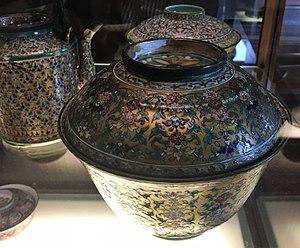
La Thaïlande, en forme longue le royaume de Thaïlande, est un pays d’Asie du Sud-Est. Avant 1939, il s’appelait le royaume de Siam. Il est bordé au sud-ouest et au nord-ouest par la Birmanie, au sud par la Malaisie, au sud-est par le Cambodge et au nord-est par le Laos. Sa capitale est Bangkok. La langue officielle est le thaï et la monnaie le baht. C’est une monarchie constitutionnelle depuis 1932 dans laquelle le roi est officiellement le chef de l'État, chef des Forces armées, partisan de la religion bouddhiste et défenseur de toutes les confessions. Sur un plan politique, la Thaïlande a connu 19 coups d'État tentés ou réussis par l'armée depuis 1932, le dernier en date ayant eu lieu le 22 mai 2014. Depuis 1946, plusieurs générations de Thaïlandais n'ont connu qu'un souverain, Bhumibol Adulyadej, dont le règne a duré soixante-dix ans, jusqu'à sa mort le 13 octobre 2016. Son fils Vajiralongkorn lui a succédé le 1ᵉʳ décembre 2016. Il est le 10ᵉ souverain de la dynastie Chakri qui règne depuis 1782.